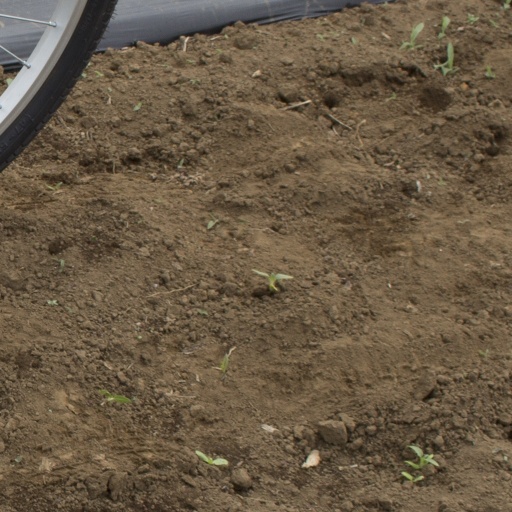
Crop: Jerusalem artichoke